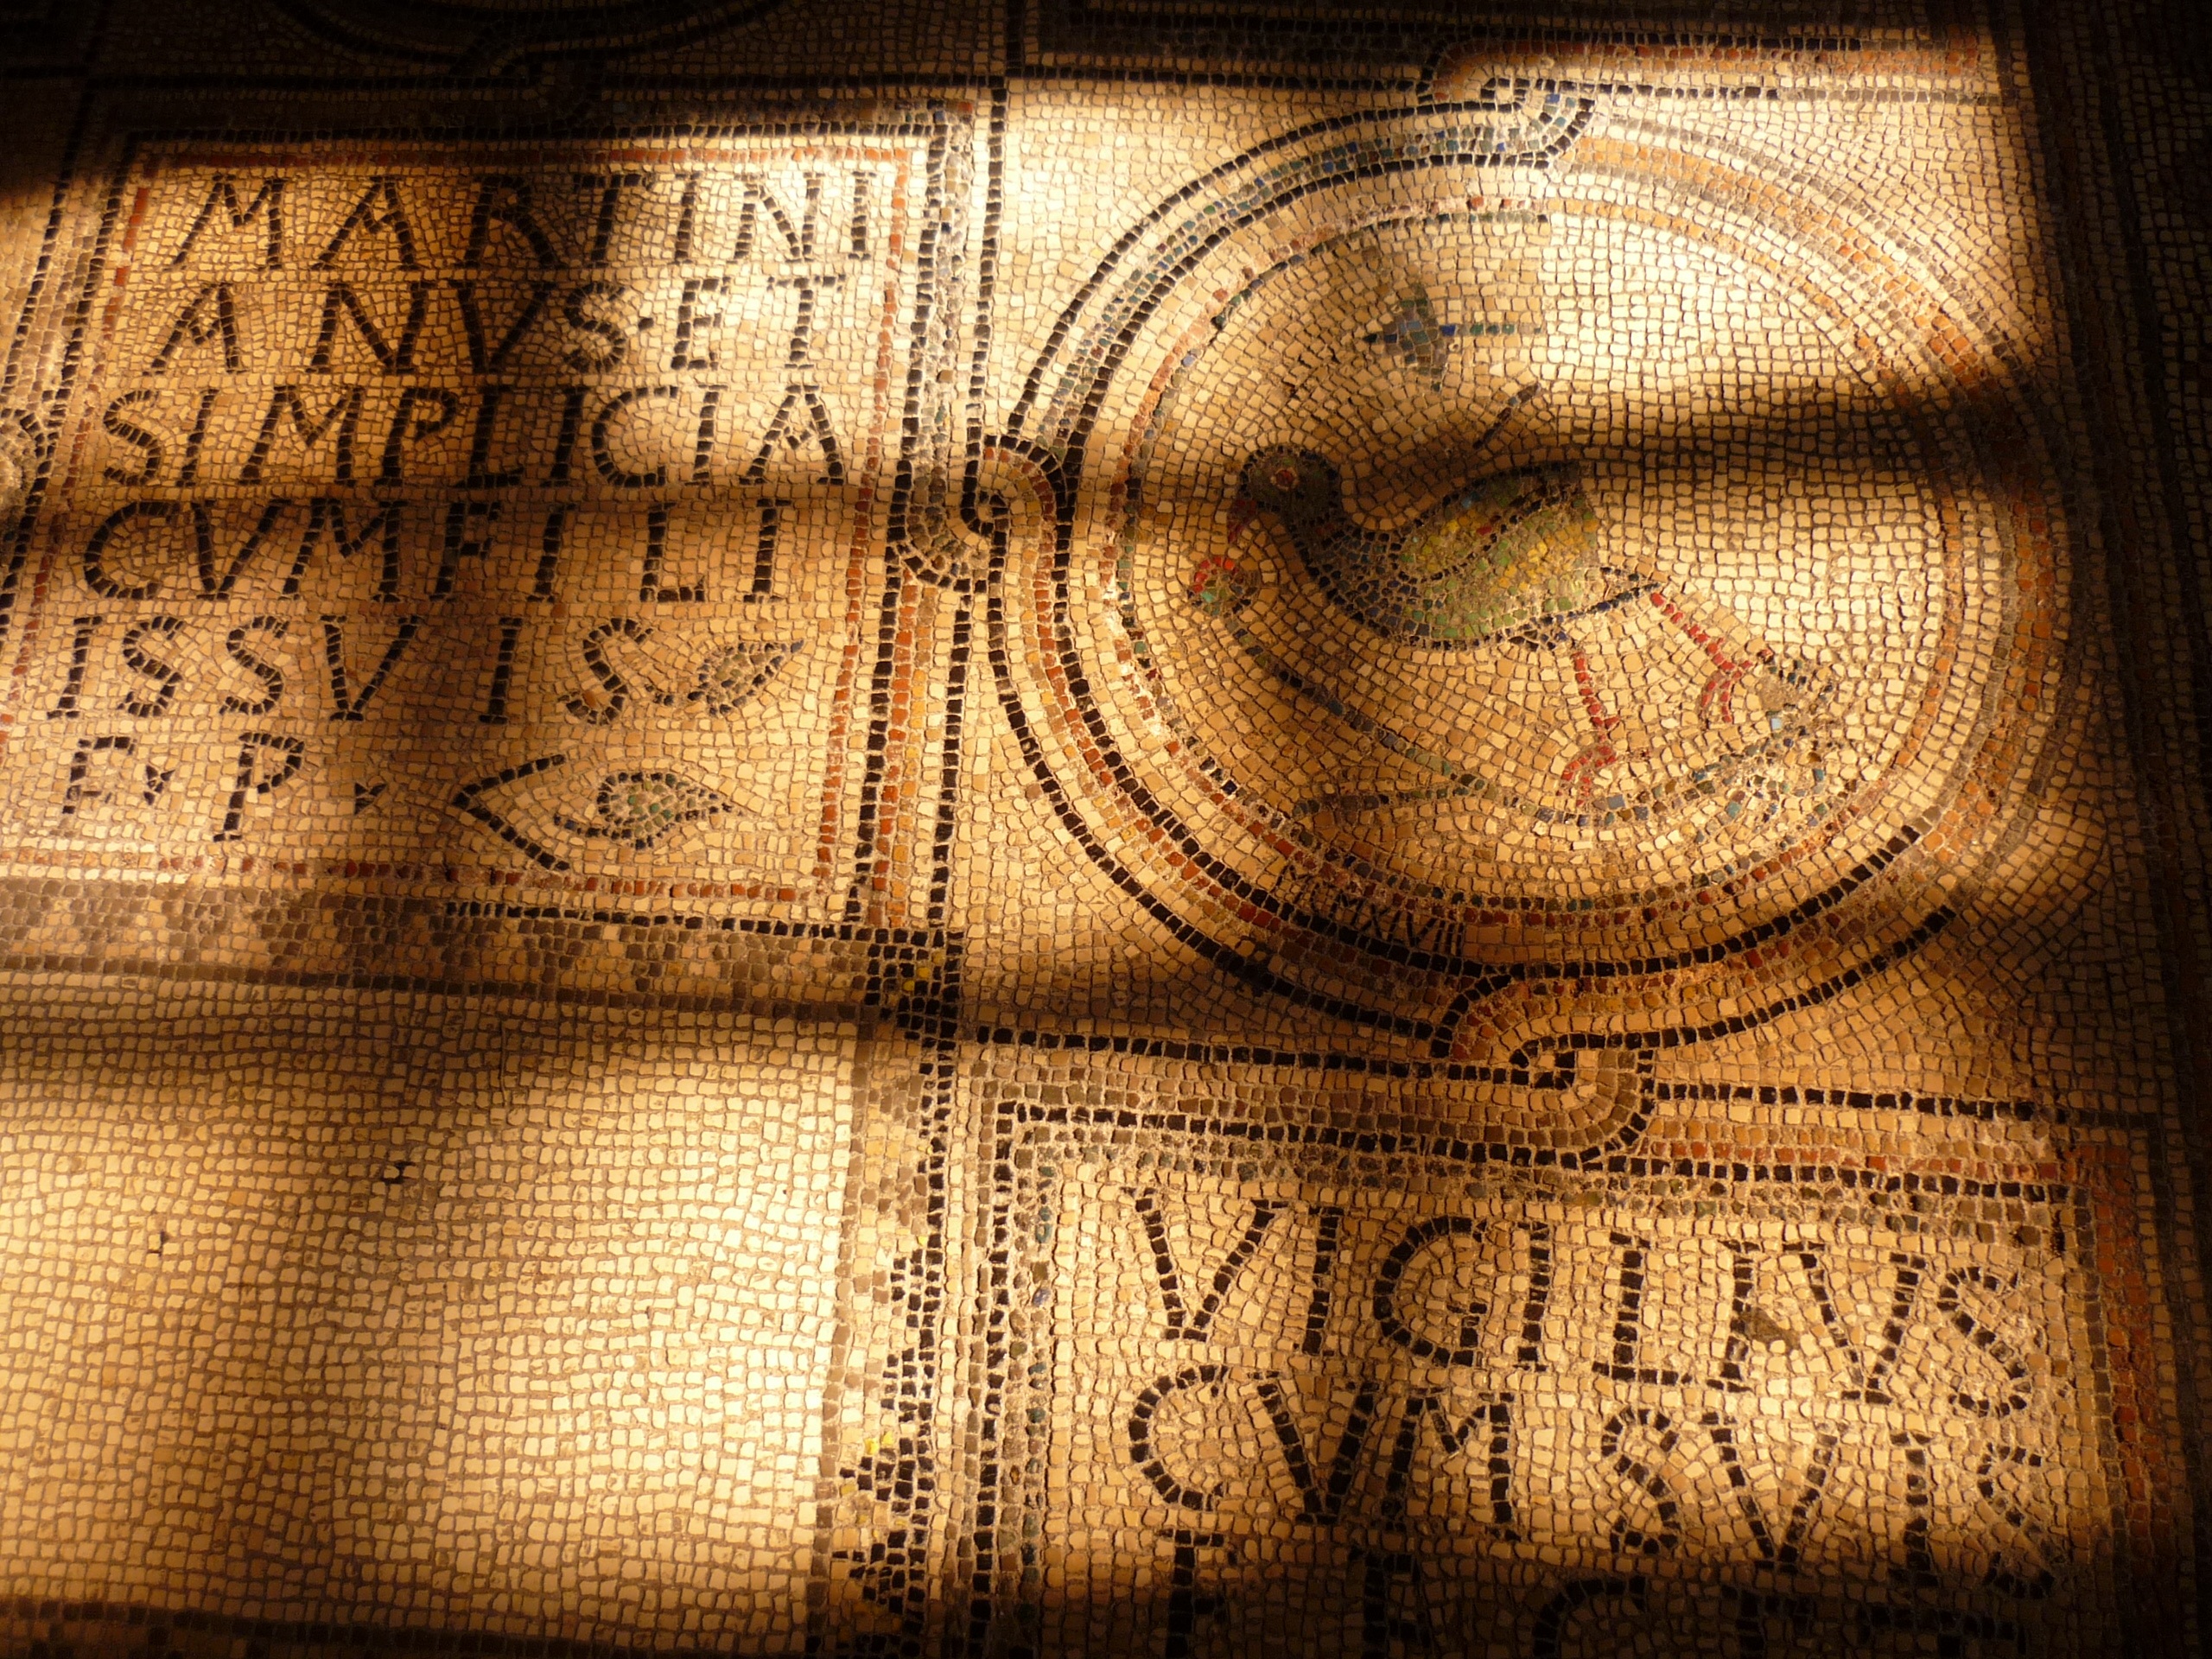
wood, texture, floor, number, wall, ancient, font, art, temple, text, mosaic, roman, carving, shape, ancient history, roman mosaic